Bellfounding

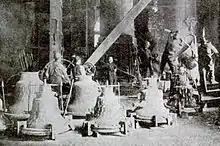
Casting bells by pouring molten metal into the moulds

Bells for the intention of producing functional sound are usually made by casting bell metal, an alloy of bronze. Much experimentation with composition has existed throughout history; the bells of Henry II had nearly twice as much copper as tin, while much earlier Assyrian bronze bells had ten times the amount of copper to tin. The recognized best composition for bell metal though is a ratio of approximately 80 per cent copper and 20 per cent tin. Bell metal of these ratios has been used for more than 3,000 years and is known for its resonance and "attractive sound". Tin and copper are relatively soft metals that will deform on striking. By alloying, a harder and more rigid metal is created but also one with more elasticity than the use of one alone. This allows for a better resonance and causes the bell to "vibrate like a spring when struck", a necessary quality as the clapper may strike at speeds of up to 600 miles per hour.